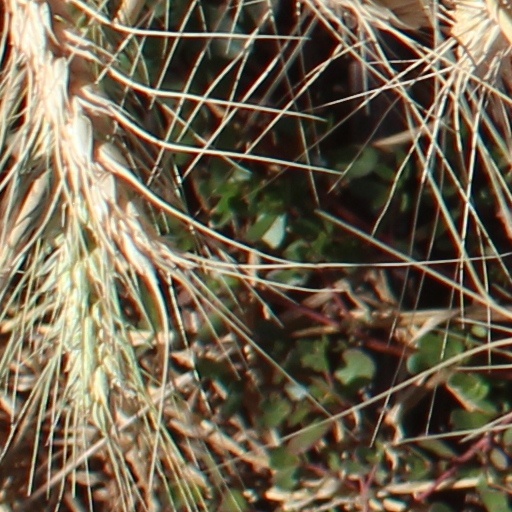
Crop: wheat